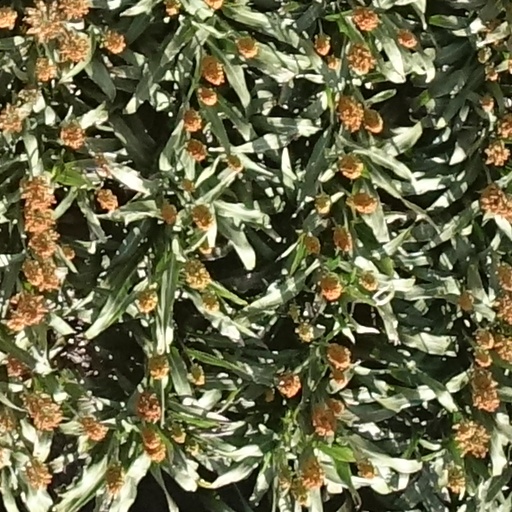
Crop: sorghum